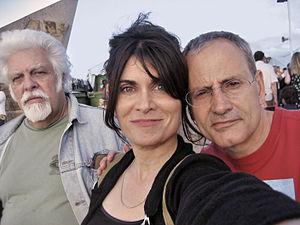
Phoebe Gloeckner, née le 22 décembre 1960, est une artiste contemporaine, romancière et auteure de comics américaine.